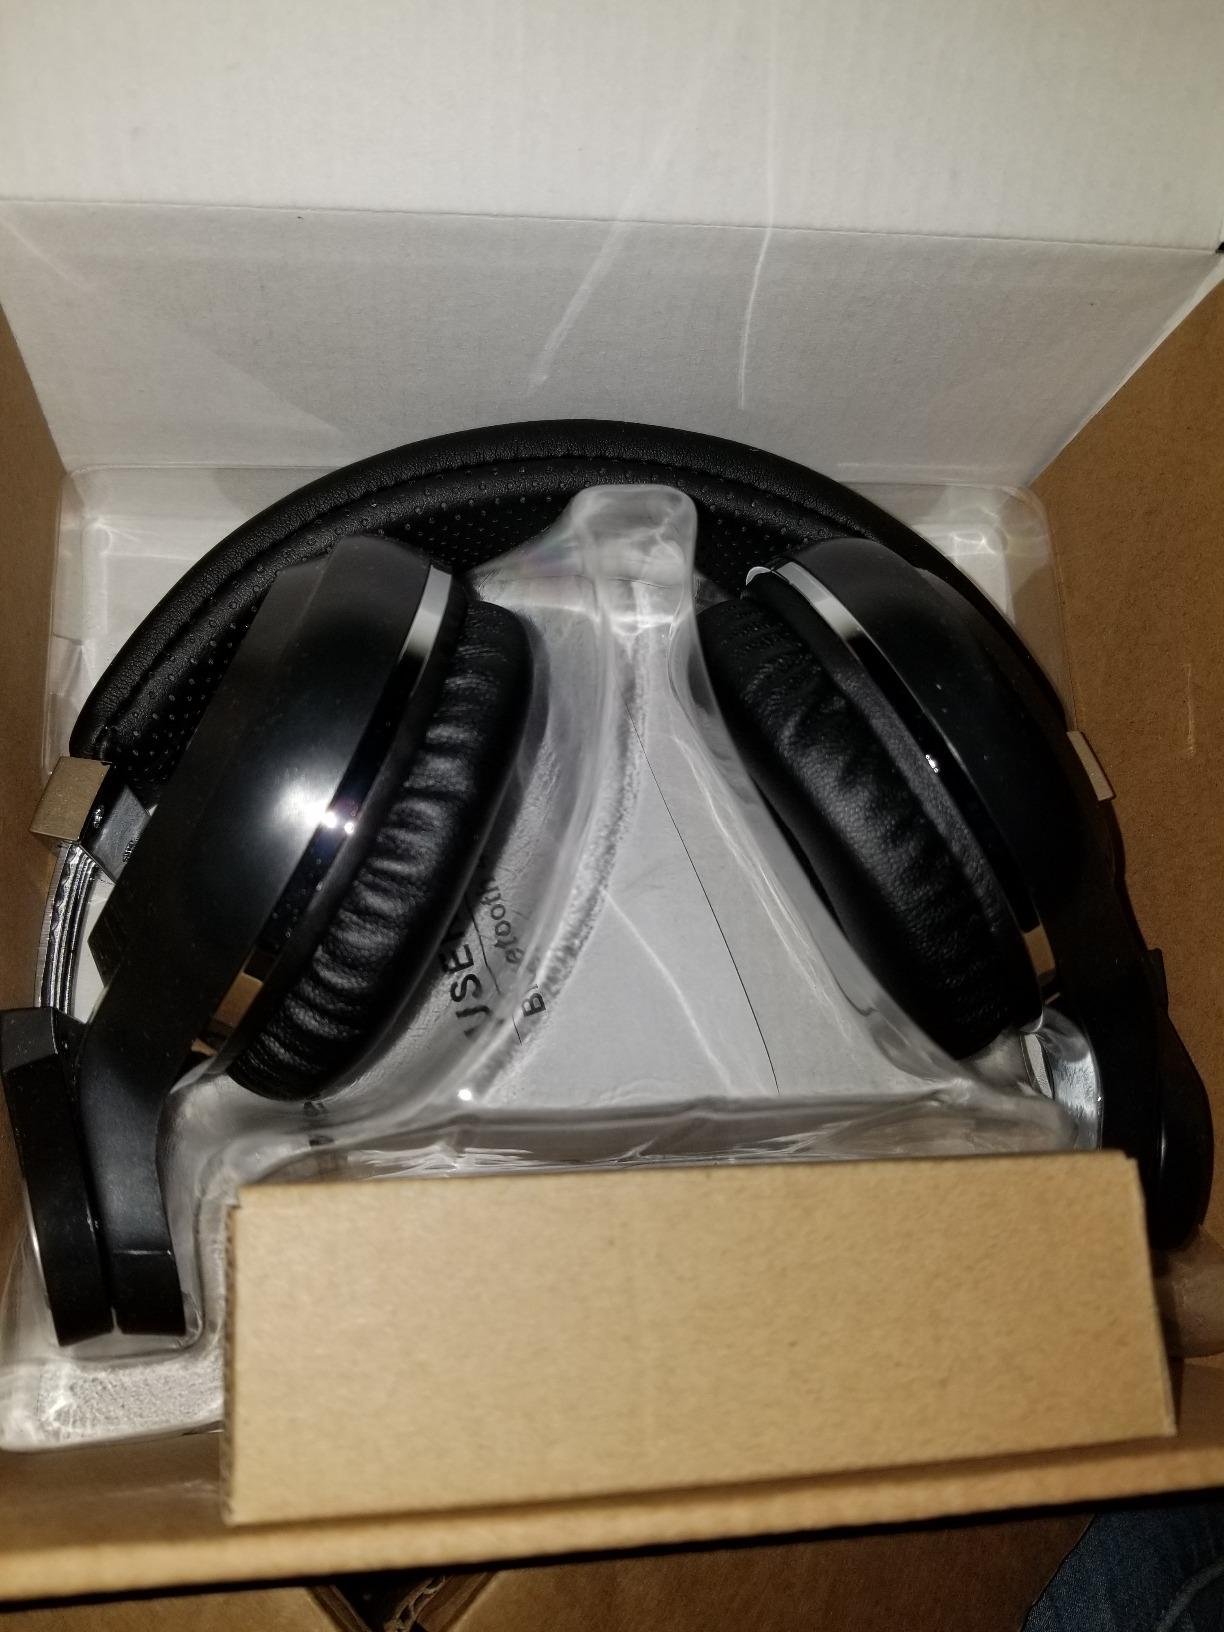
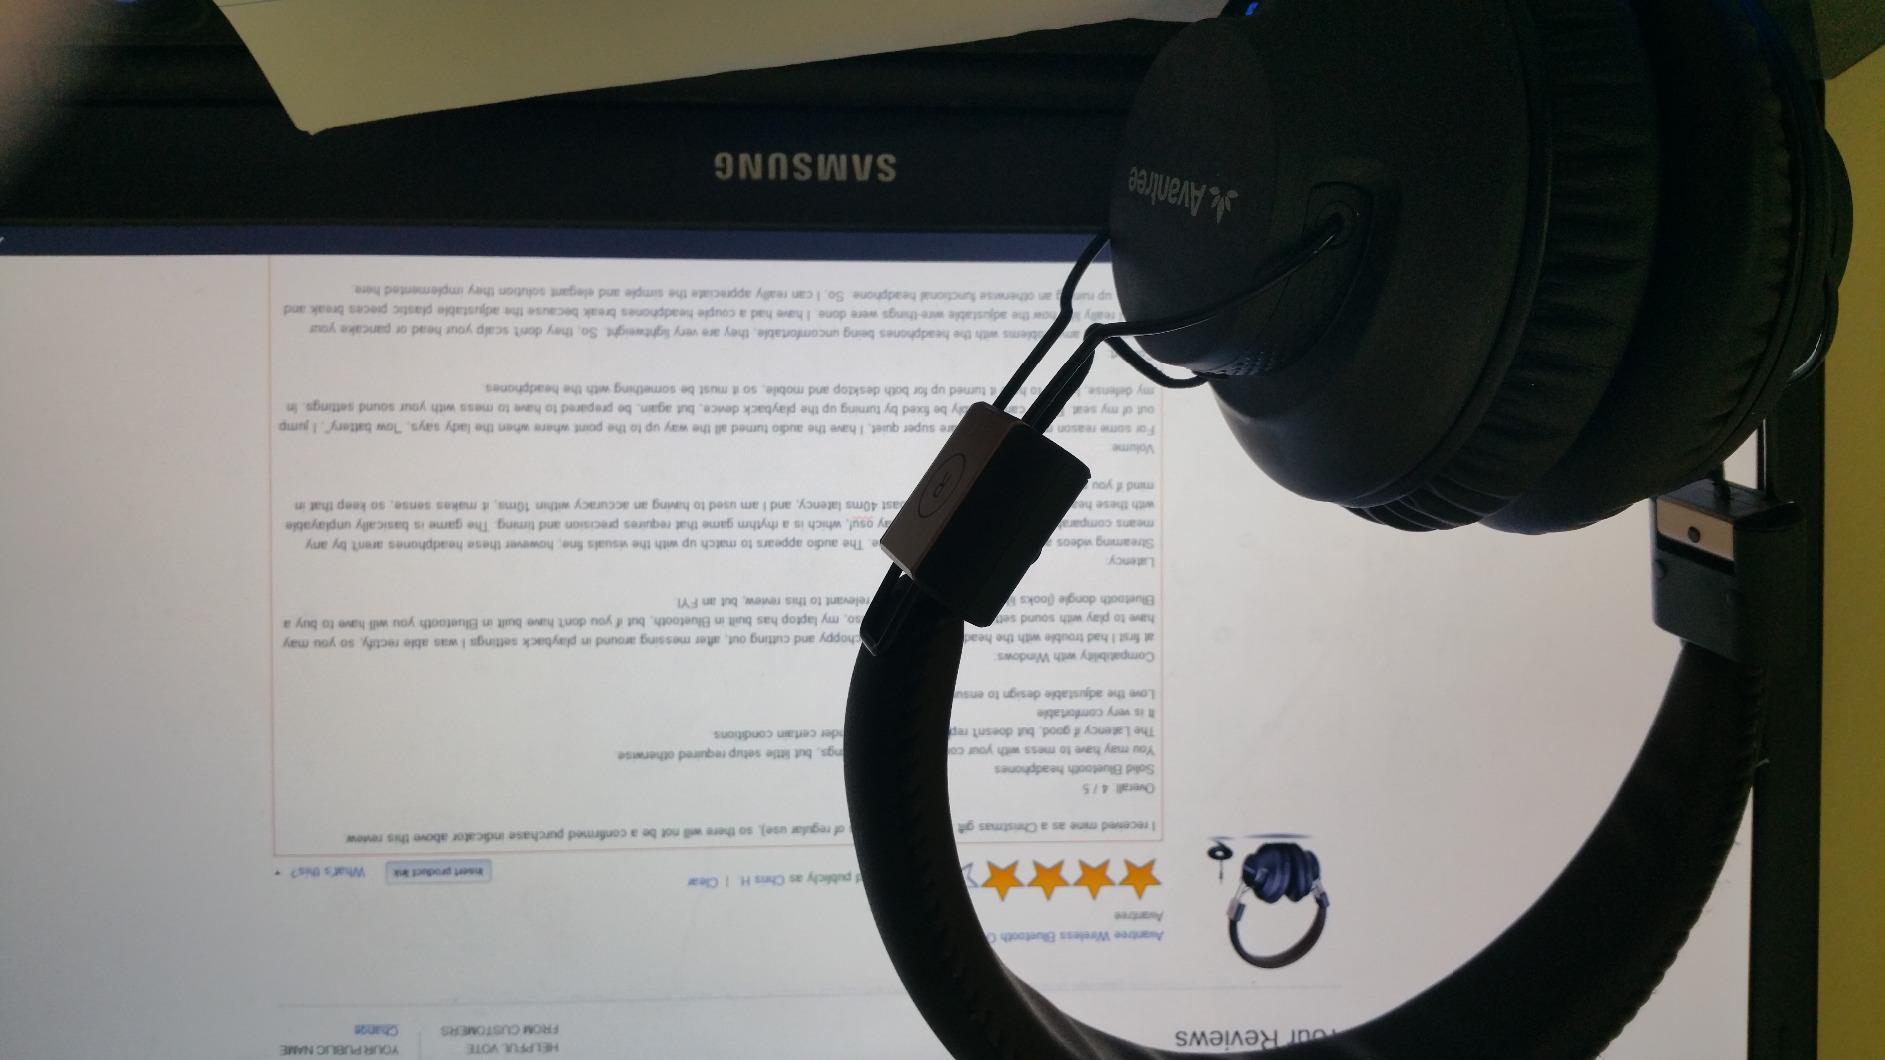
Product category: headphones
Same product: no